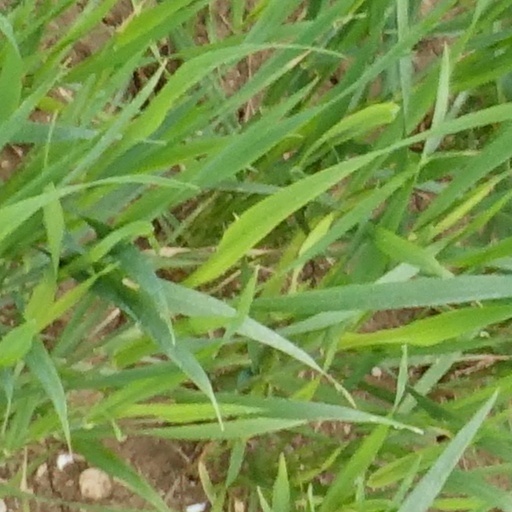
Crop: wheat